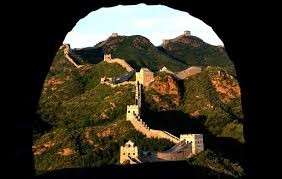
Landmark: Great Wall of China